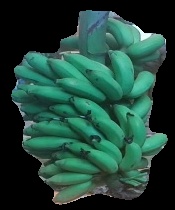
Variety: elakki-bale
Grade: grade2